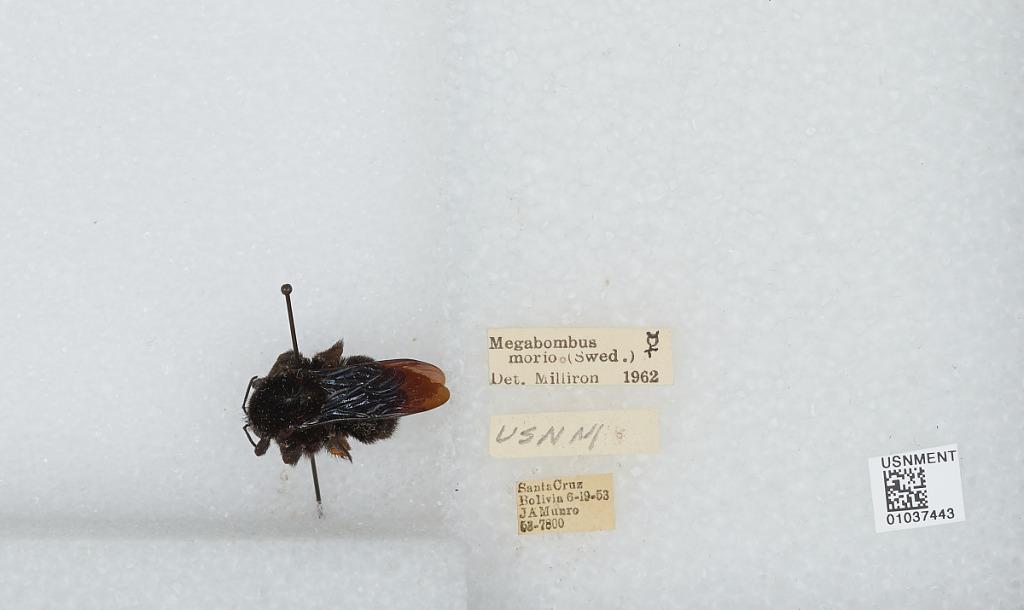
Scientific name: Bombus (Fervidobombus) morio (Swederus)
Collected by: J. Munro
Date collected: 1953-6-19
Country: Bolivia
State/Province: Santa Cruz
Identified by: Milliron